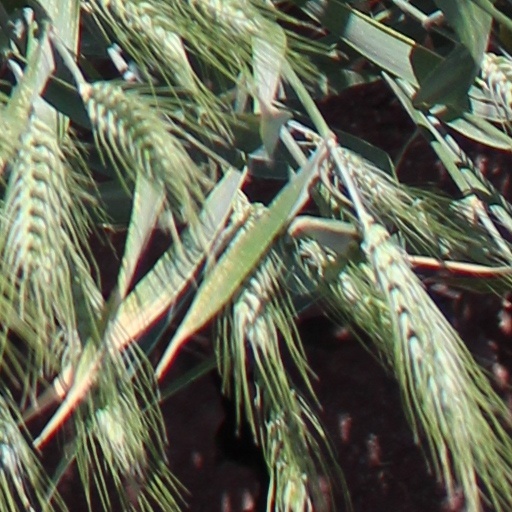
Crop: wheat